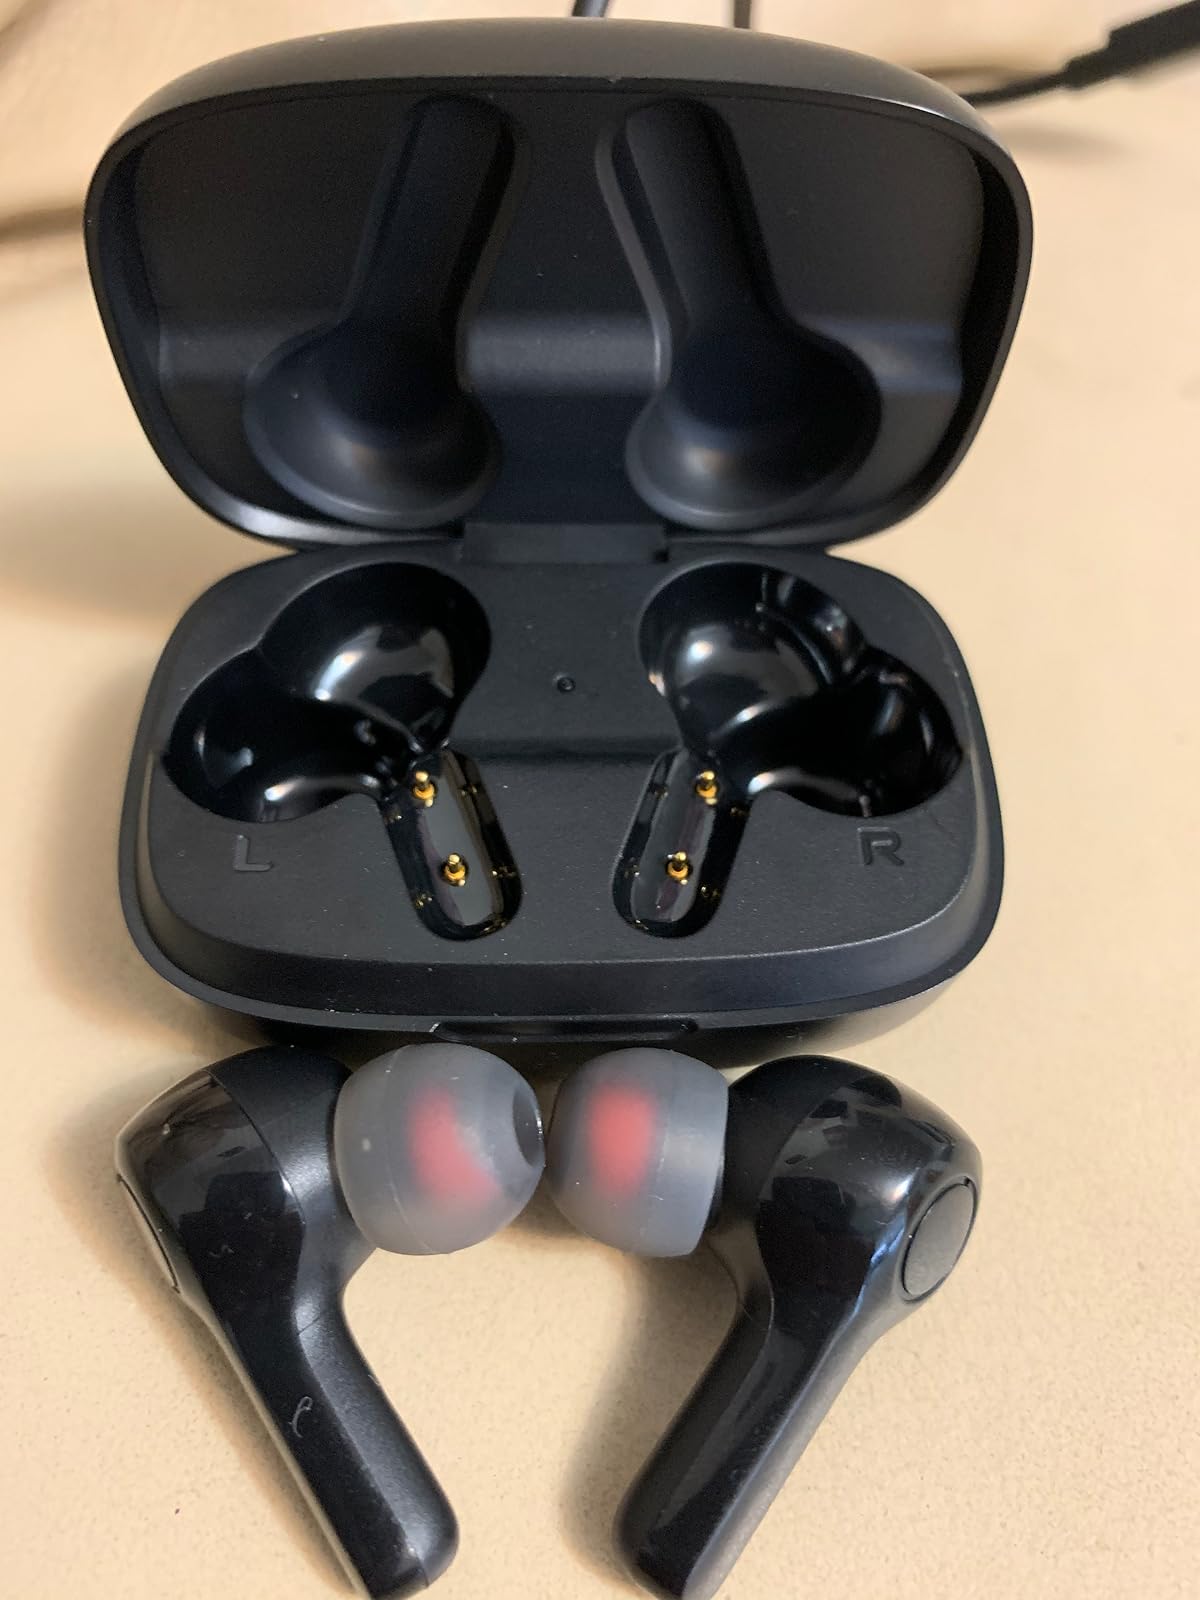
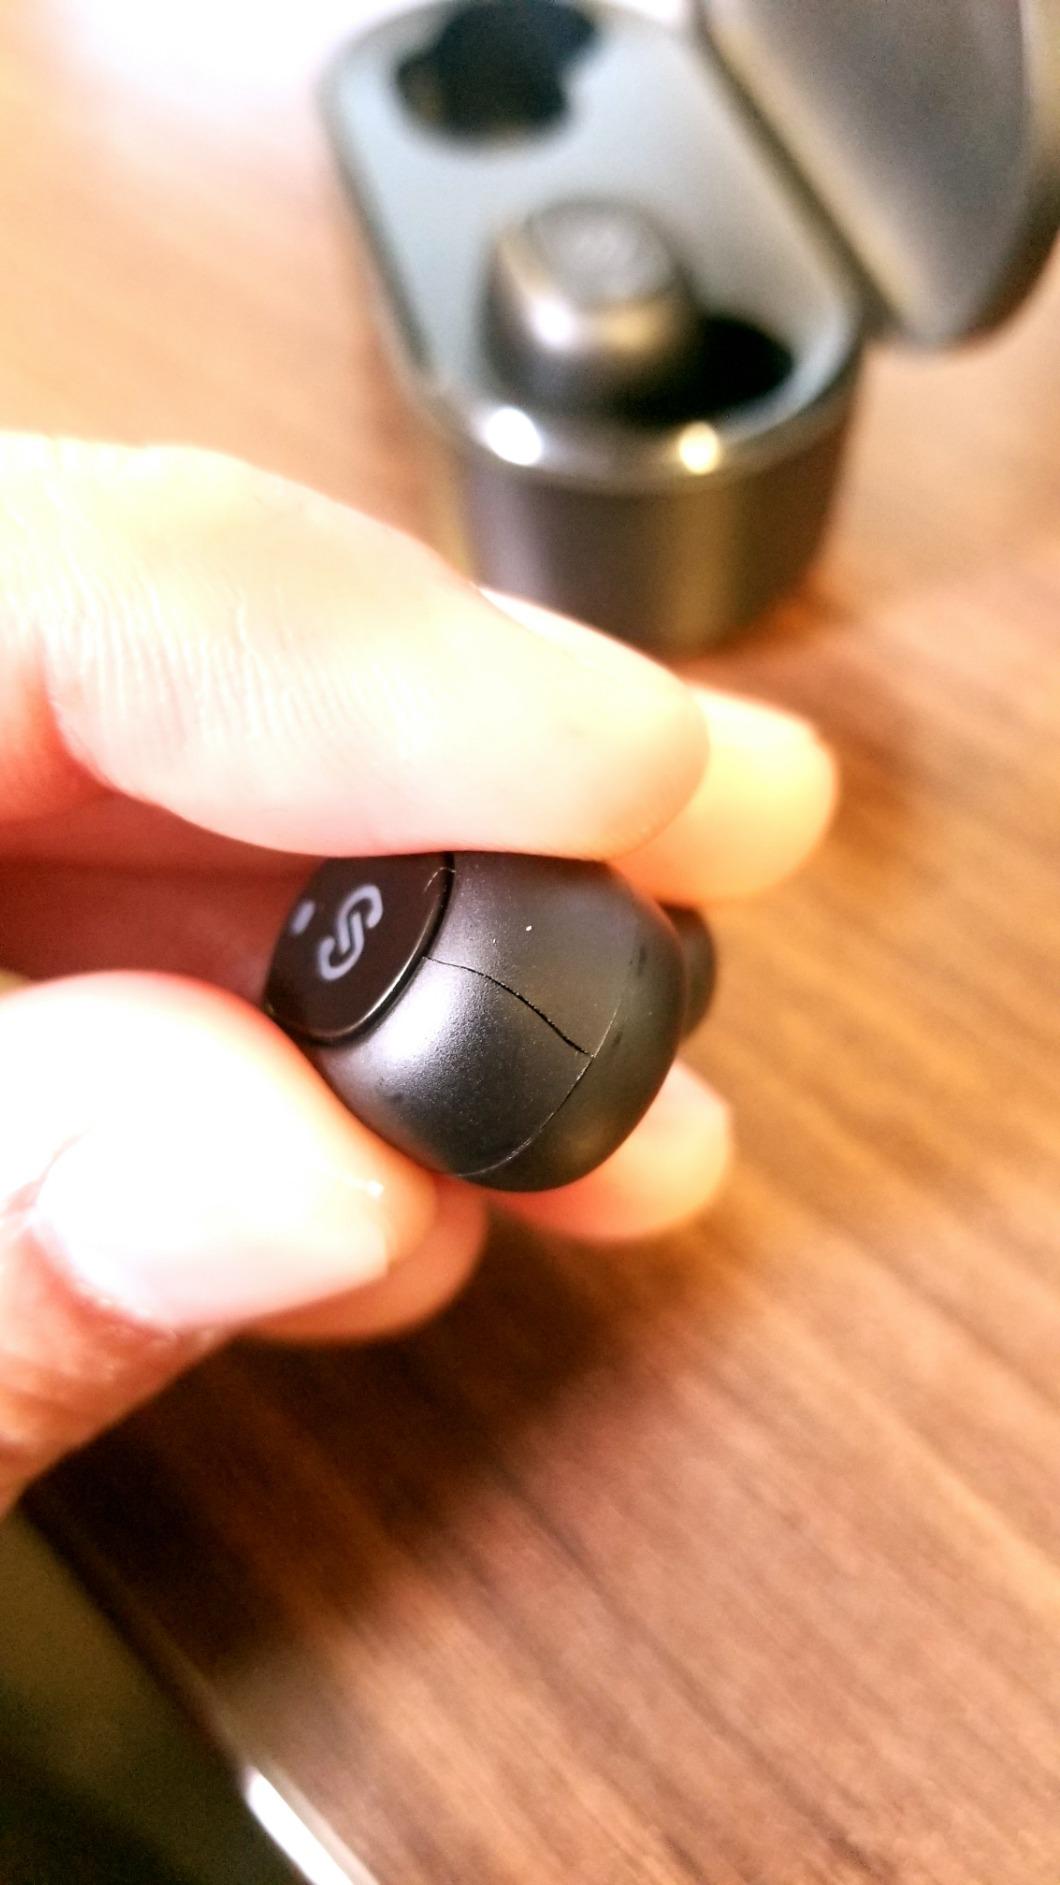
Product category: earbuds
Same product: no